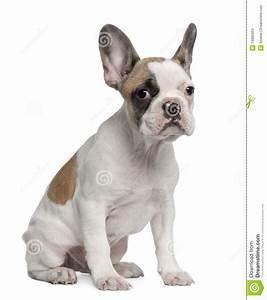
dog